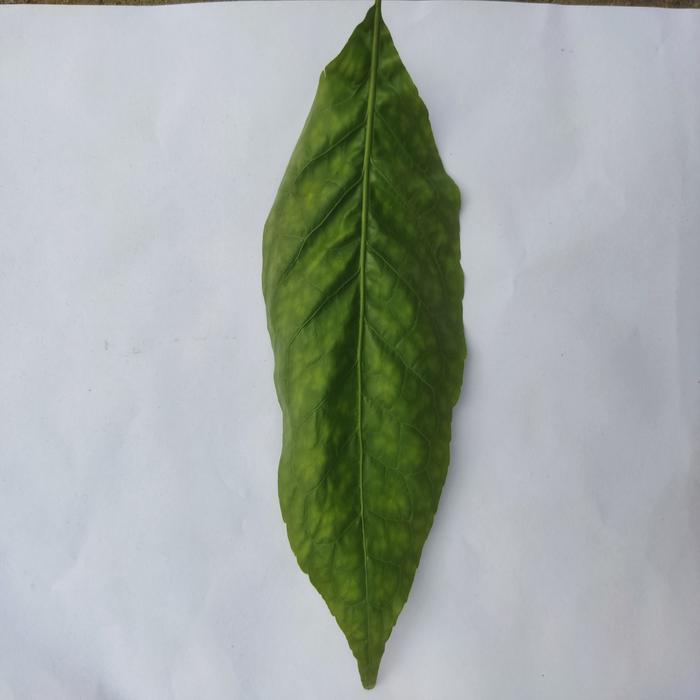
Crop: Aegle Marmelos
Leaf condition: Leaf_Spot